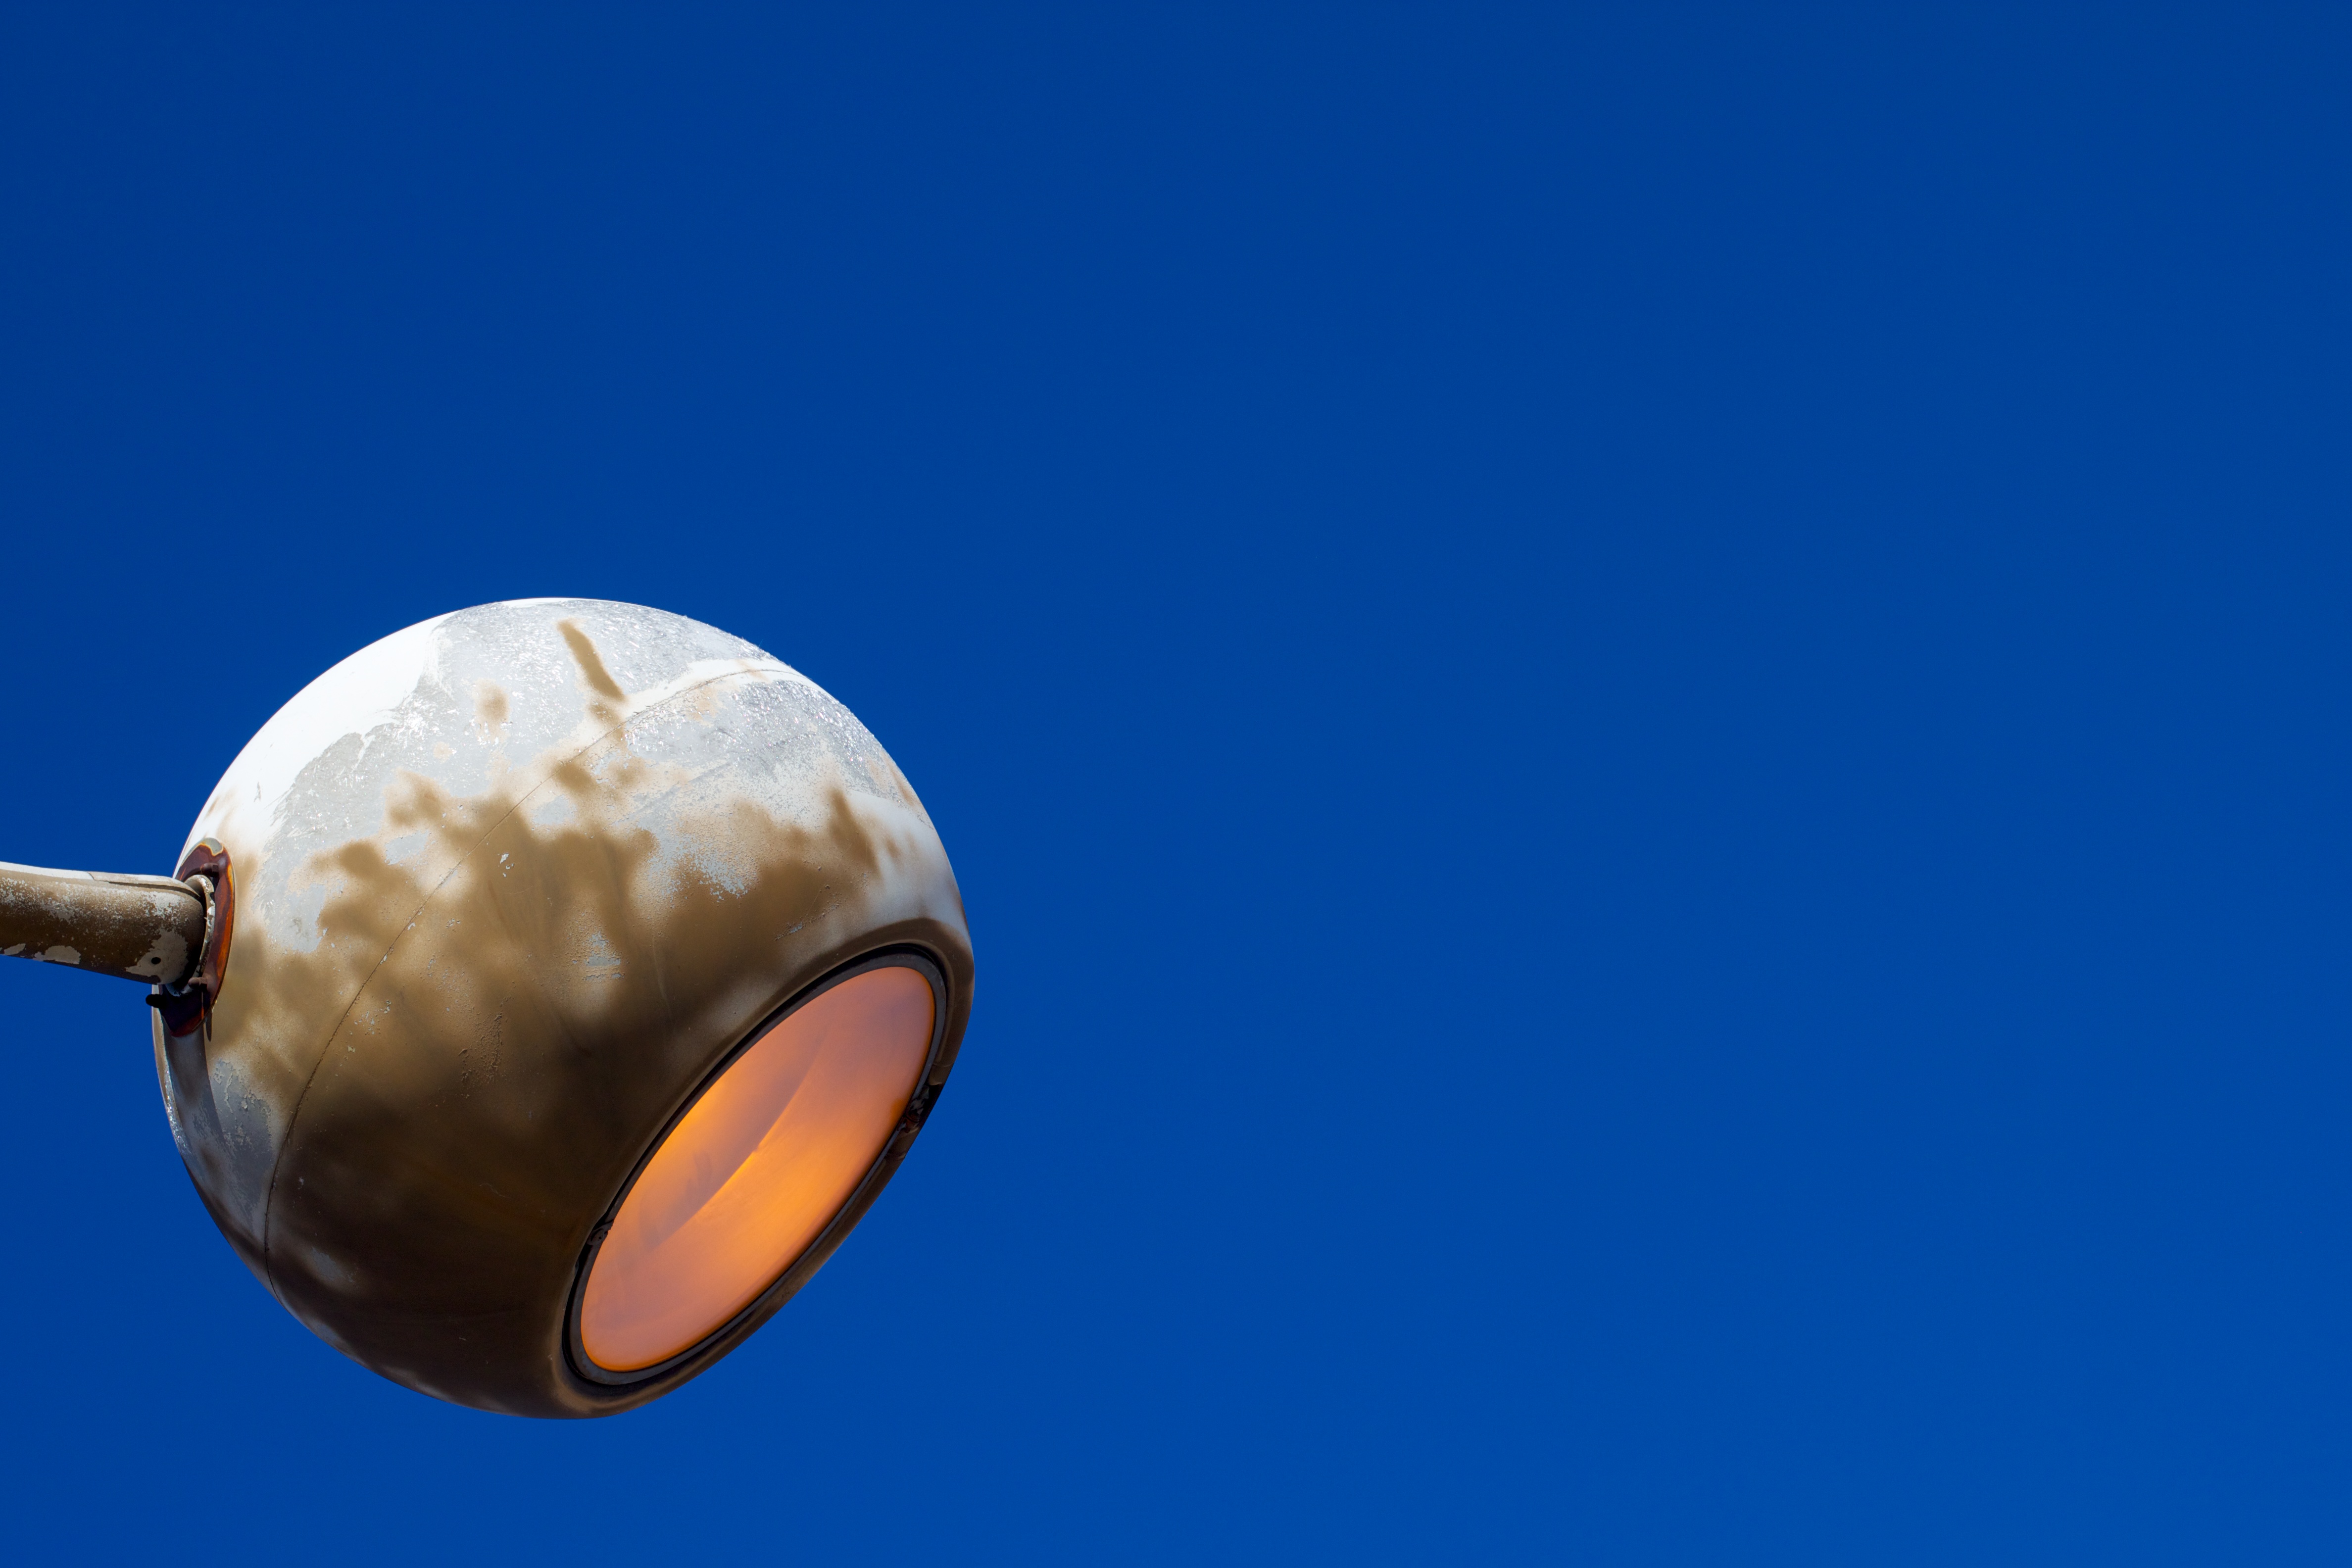
light, sky, blue, lighting, 2011365, macro photography